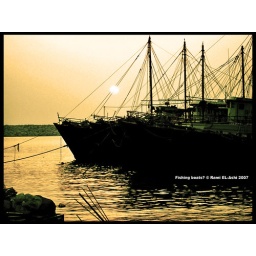
A fleet of fishing boats located at a small fish market in Hong Kong called Tai O.